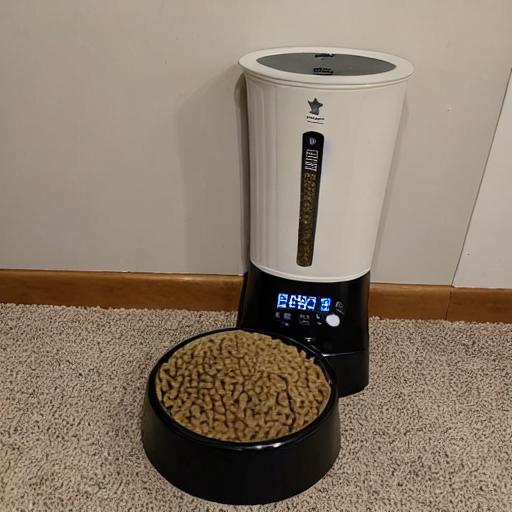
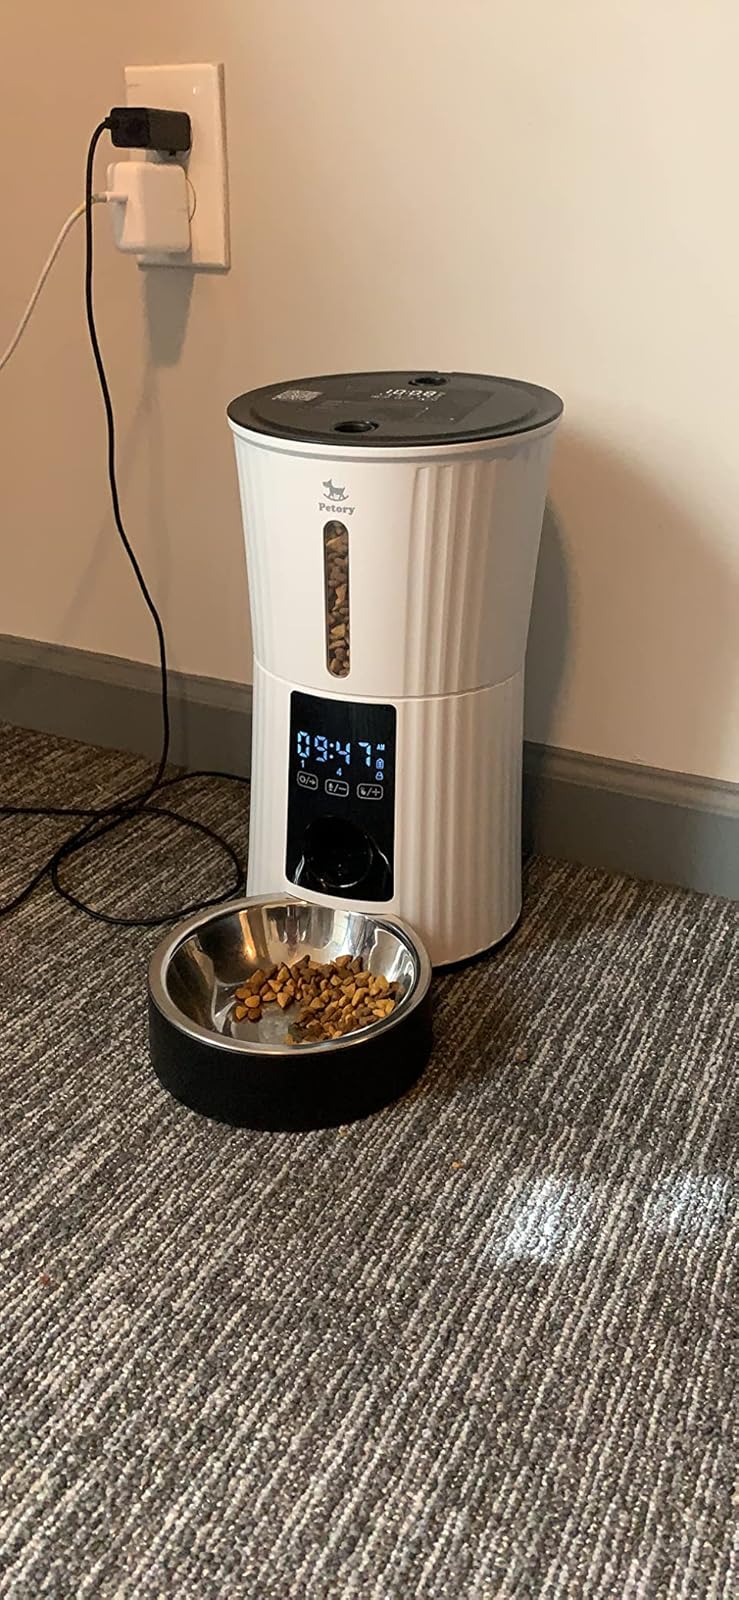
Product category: items_feeder
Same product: no